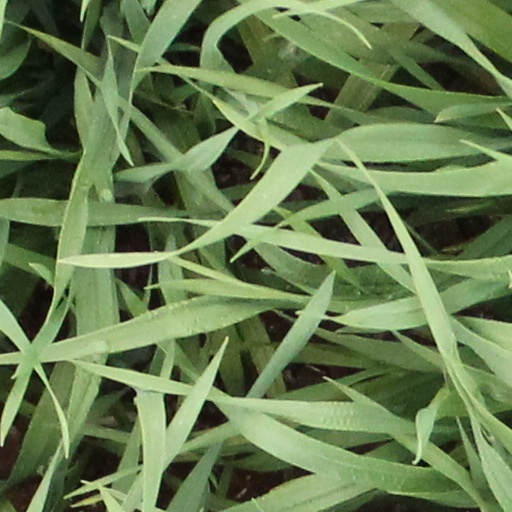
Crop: wheat